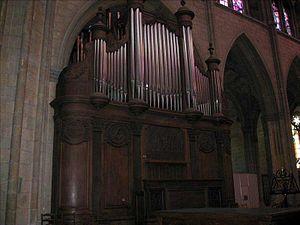
L'orgue de la cathédrale de Nevers dont le buffet est en partie constitué par remploi de certains panneaux des lambris surplombant les anciennes stalles.
La cathédrale Saint-Cyr-et-Sainte-Julitte de Nevers est une cathédrale catholique romaine située à Nevers dans la Nièvre en Bourgogne. Elle est dédiée à saint Cyr, martyr en 304 à l’âge de trois ans, et à sa mère sainte Julitte également martyre.
Cette liste prend en compte les orgues de Bourgogne classés uniquement, au titre objet ou immeuble, que ce soit pour leur buffet ou leur partie instrumentale et répertoriés dans la base Palissy des Monuments historiques de France. La section Reprises recense les modifications les plus importantes. Dans certains cas le classement du buffet intègre également la tribune. À défaut de précision, le classement est réputé acquis au titre objet mais les initiales I.D. signifient au titre Immeuble par Destination et I. au titre Immeuble.
Cet article recense les orgues protégés aux monuments historiques en Bourgogne, France.